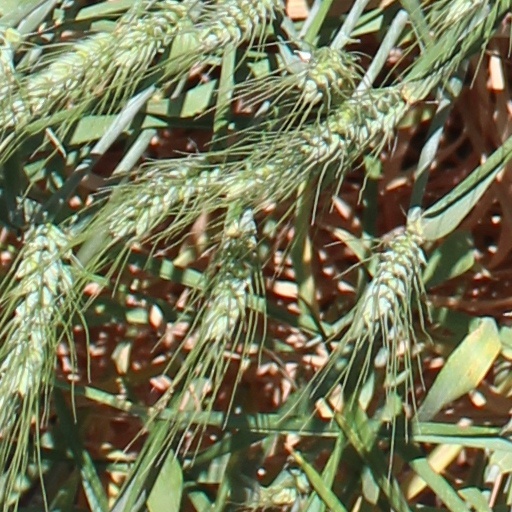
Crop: wheat